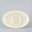
Label: plate